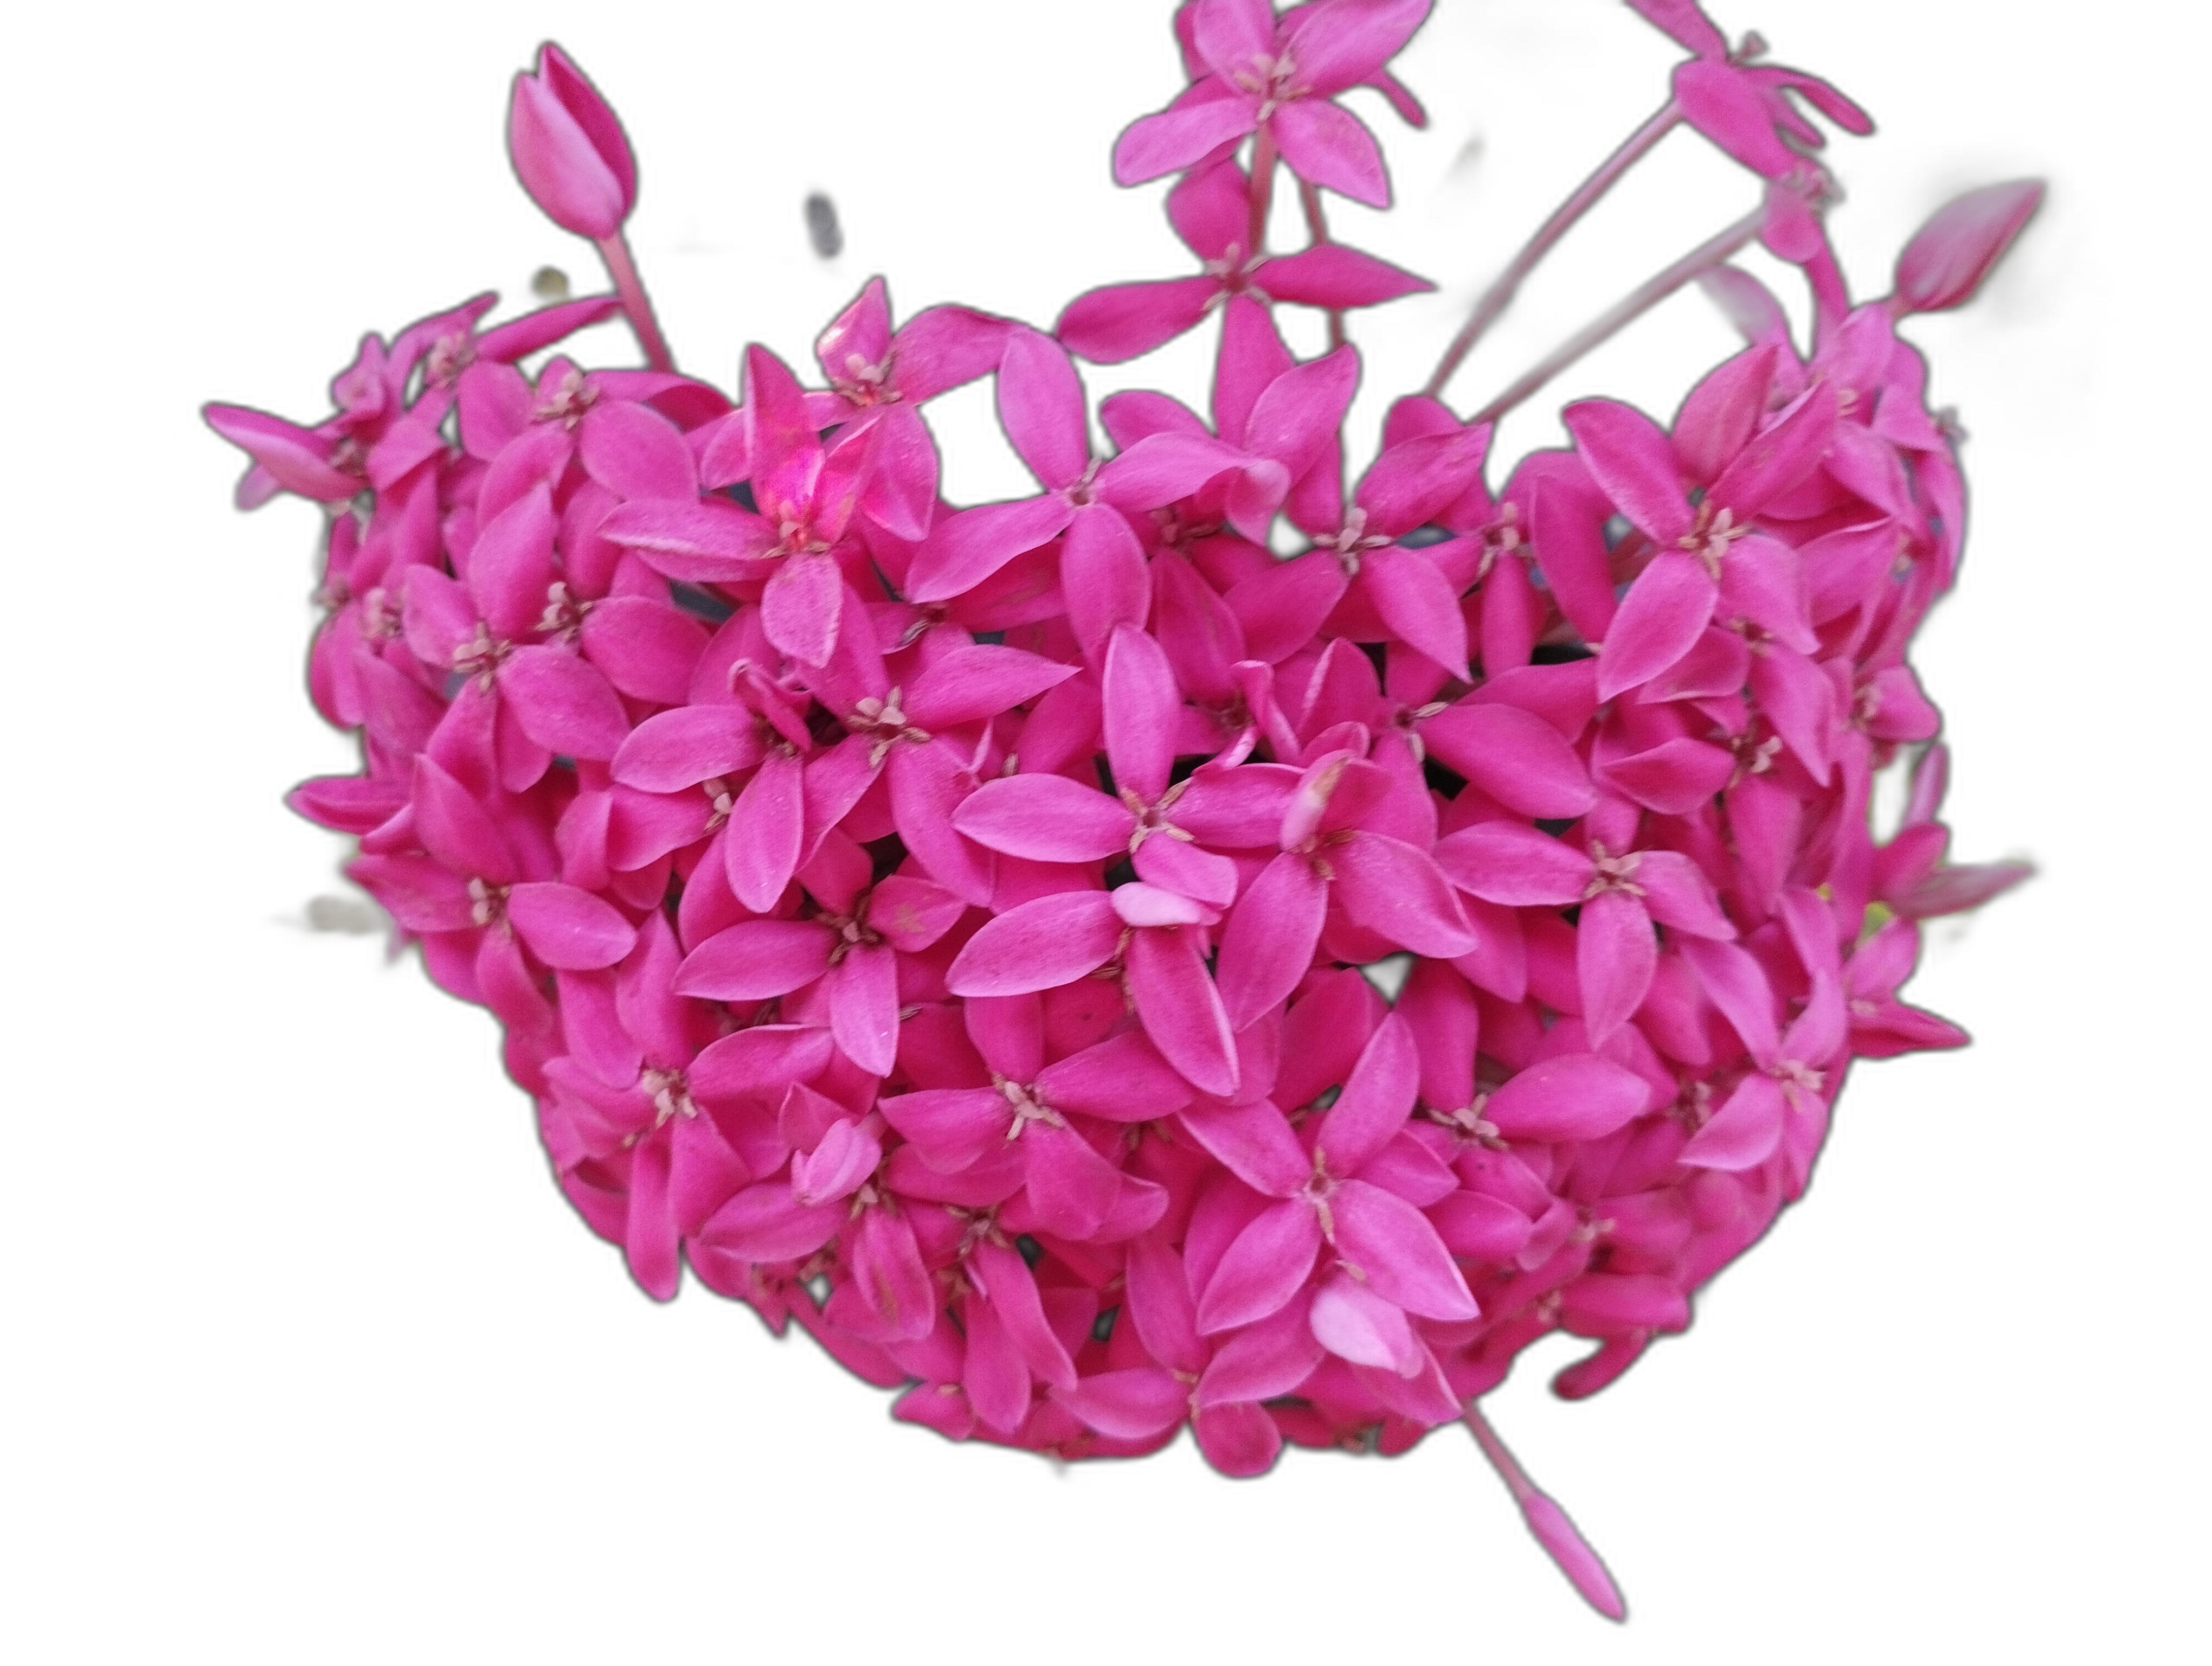
Label: Jungle geranium